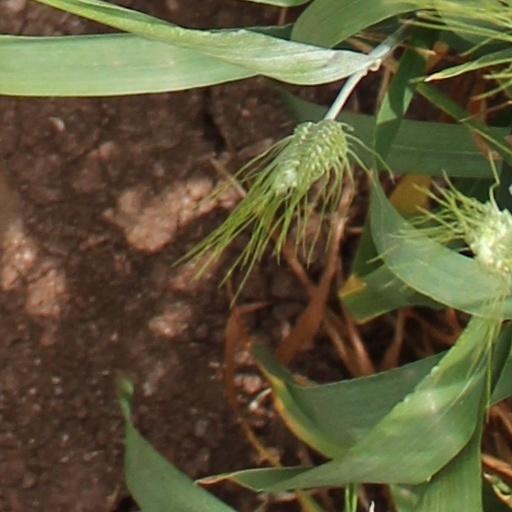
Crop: wheat